Albion (magazine)

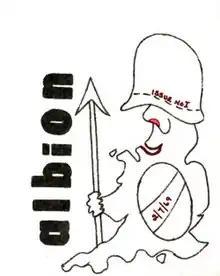
Cover art of first issue of "Albion" by George Forster, 2 July 1969

In the mid-1960s, Don Turnbull became interested in the game of "Diplomacy", and specifically in the development of a play-by-mail version. Unlike a play-by-mail chess game, where the two players merely had to alternately send each other the latest move, play-by-mail "Diplomacy" had seven players who had to reveal their "orders" for each turn simultaneously, which required the orders to be submitted to a neutral referee. In order to facilitate this, Turnbull had the idea of creating a zine dedicated to refereeing "Diplomacy" games. Each player would mail their orders to him, and he would publish everyone's orders in his zine. In order to reach "Diplomacy" players in the UK who might be interested in this concept, Turnbull used his American contacts through wargaming circles to borrow a mailing list from the Avalon Hill International Kriegspiel Society (AHIKS). There was enough interest in his concept that Turnbull was able to organize a play-by-mail game, and published the first turn's orders in the first issue of "Albion" on July 2, 1969. The issue was eight A4 pages long, hand-typed and mimeographed, with cover art by George Forster.